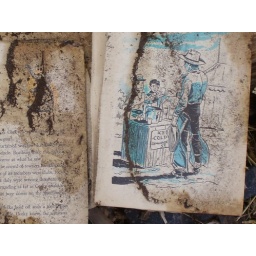
A little bit of reading material left in the rubble of the Chemong road house